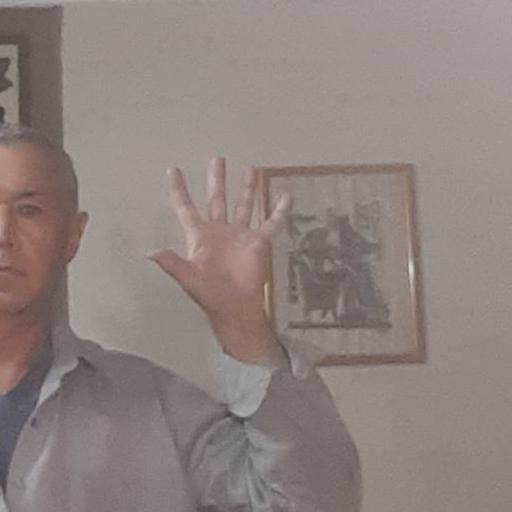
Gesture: palm